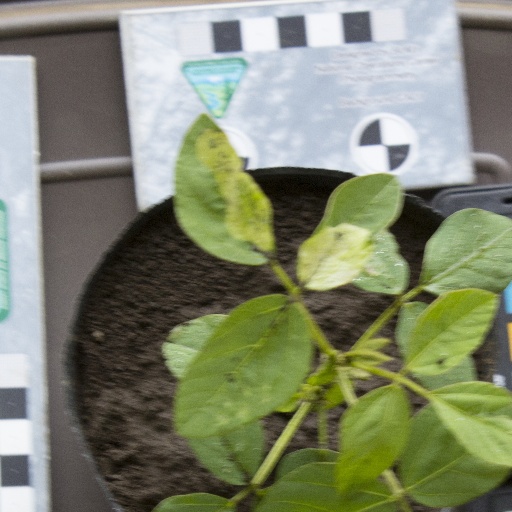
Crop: soybean